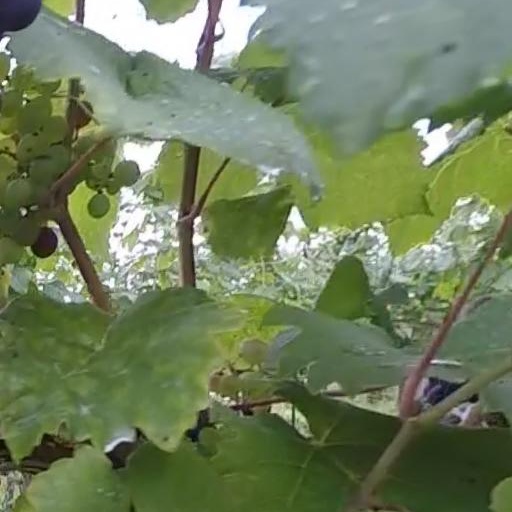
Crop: grape